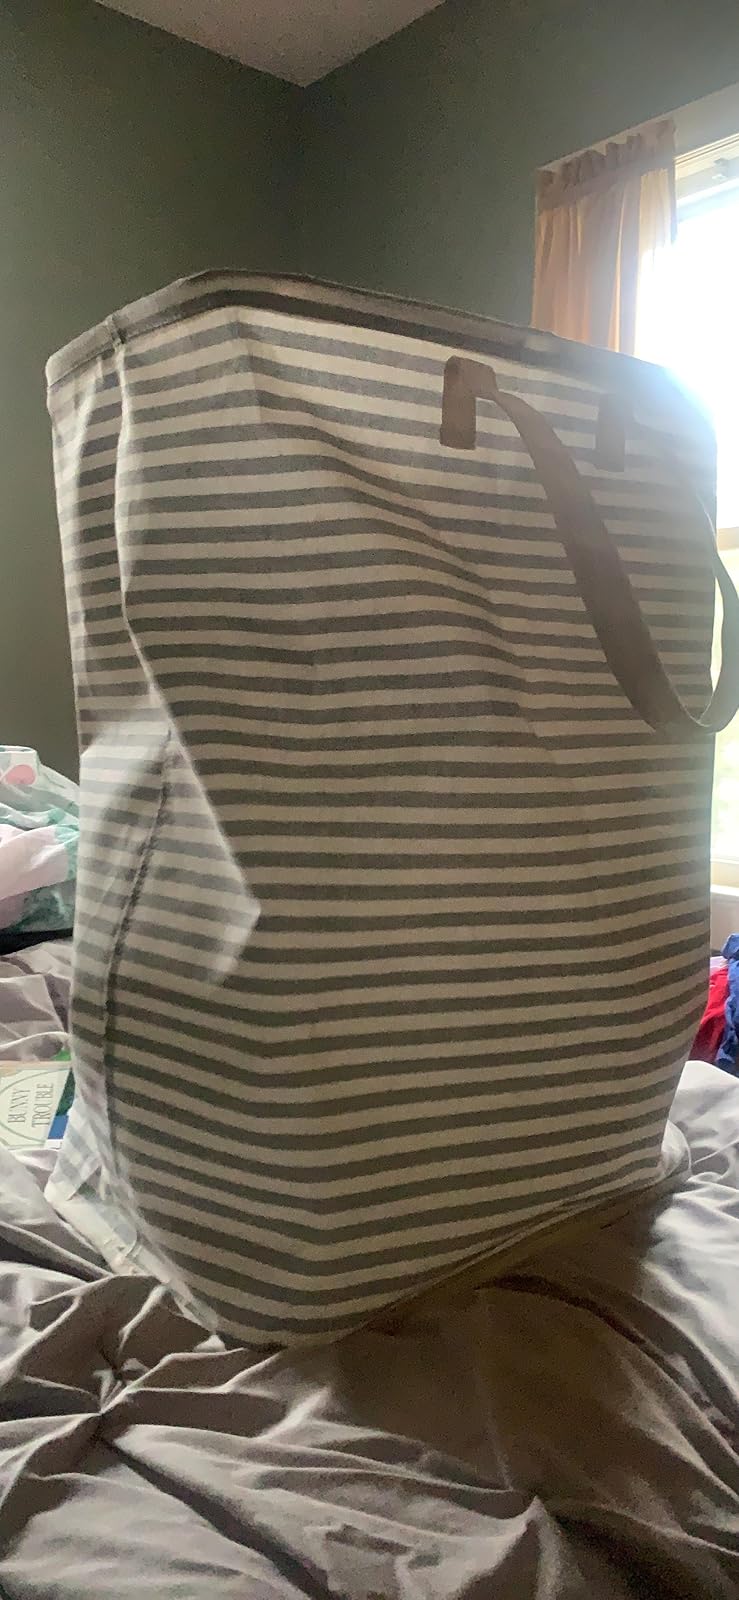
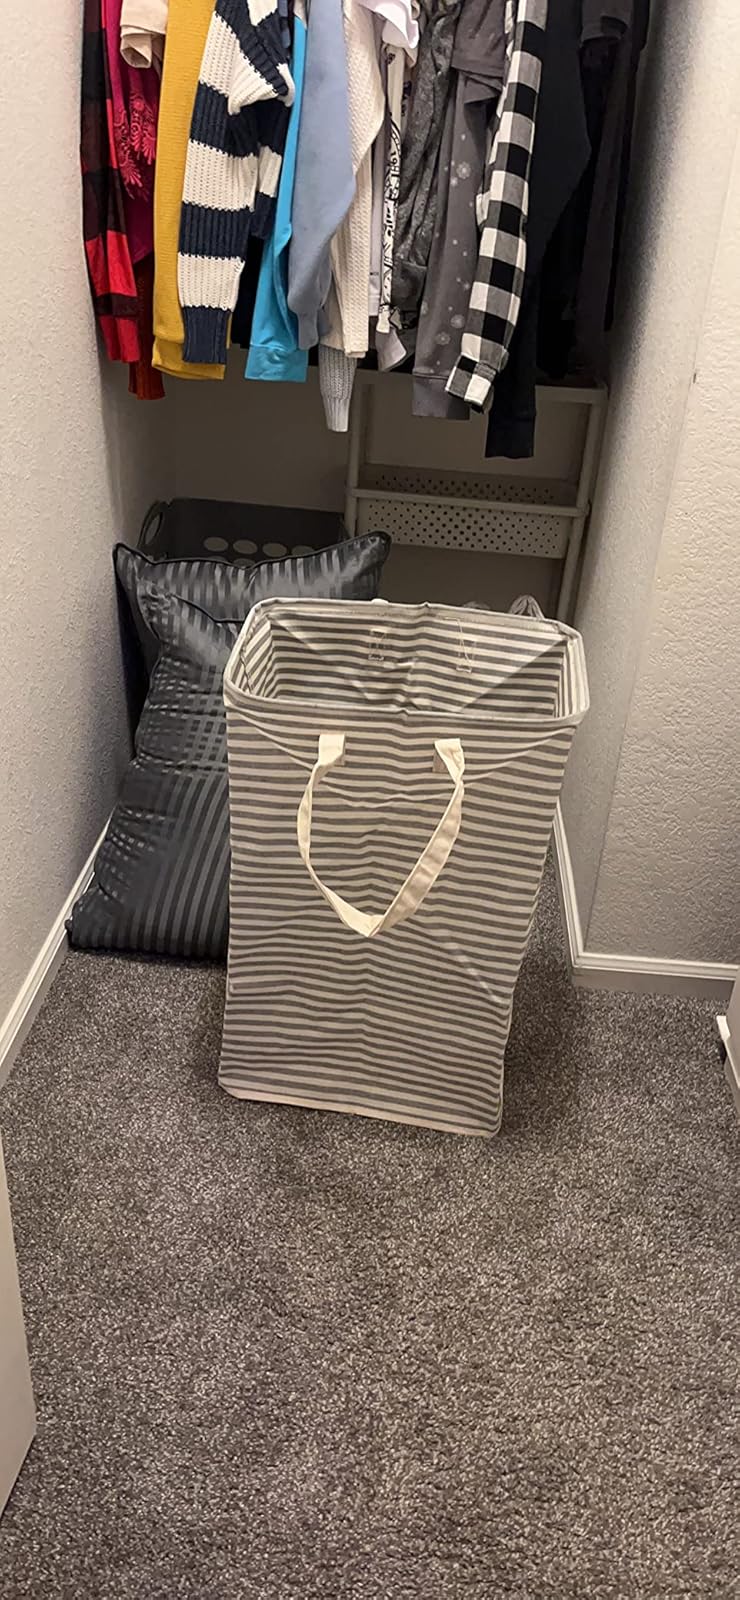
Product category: items_hamper
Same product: yes